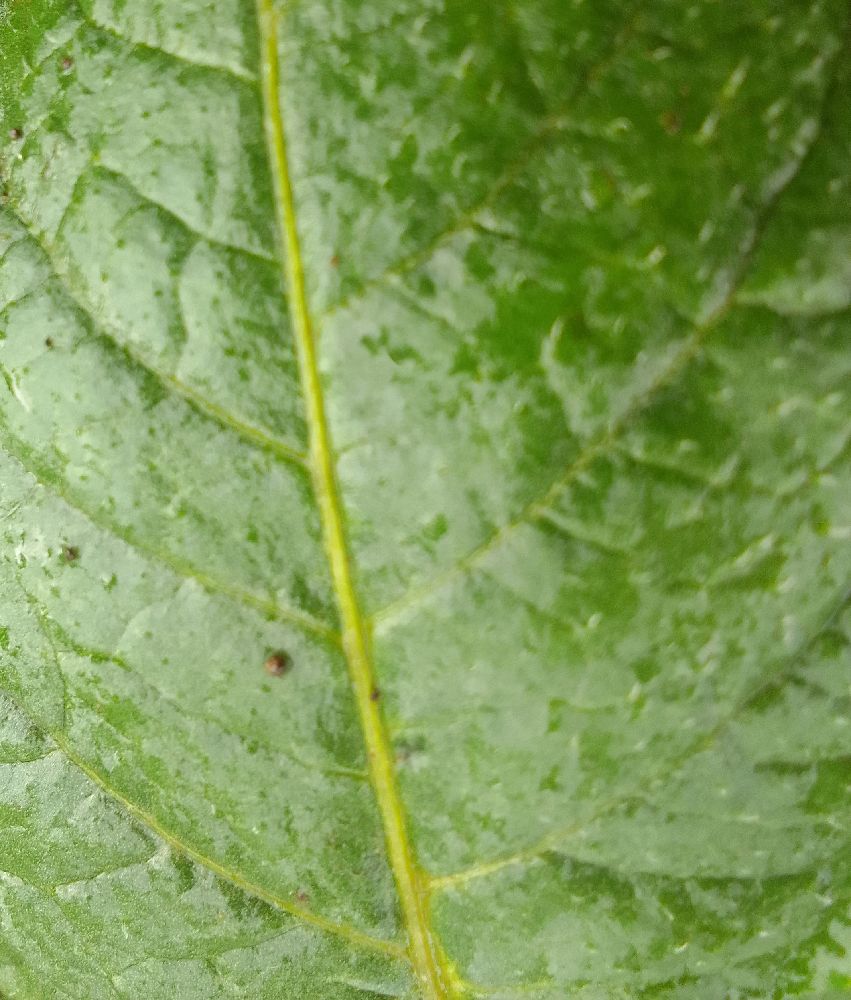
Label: Healthy